Pollution haven hypothesis

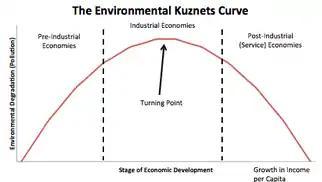
A simple recreation of the Environmental Kuznets Curve, made using Microsoft Excel.

The environmental Kuznets curve (EKC) is a conceptual model that suggests that a country's pollution concentrations rise with development and industrialization up to a turning point, after which they fall again as the country uses its increased affluence to reduce pollution concentrations, suggesting that the cleaner environment in developed countries comes at the expense of a dirtier environment in developing countries. In this sense, the EKC is potentially a reflection of the Pollution Haven Hypothesis, because one of the factors that may drive the increase in environmental degradation seen in pre-industrial economies is an influx of waste from post-industrial economies. This same transfer of polluting firms through trade and foreign investment could lead to the decrease in environmental degradation seen in downward-sloping section of the EKC, which models post-industrial (service) economies. This model holds true in cases of national development, but cannot necessarily be applied at a local scale.